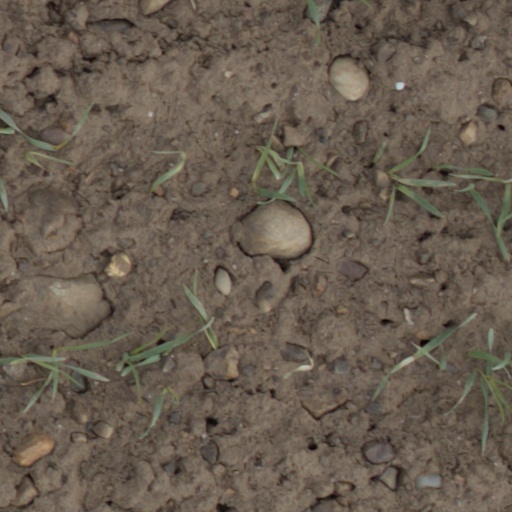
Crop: wheat